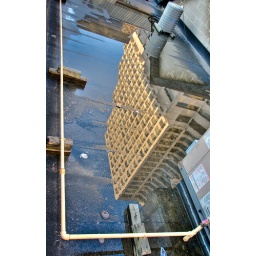
Mild HDR shot from three exposures of this reflection in a pool of water on the roof of a building.